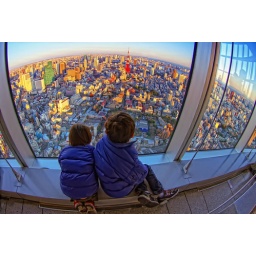
The boys looking over the city they call home for the last time in 2008.